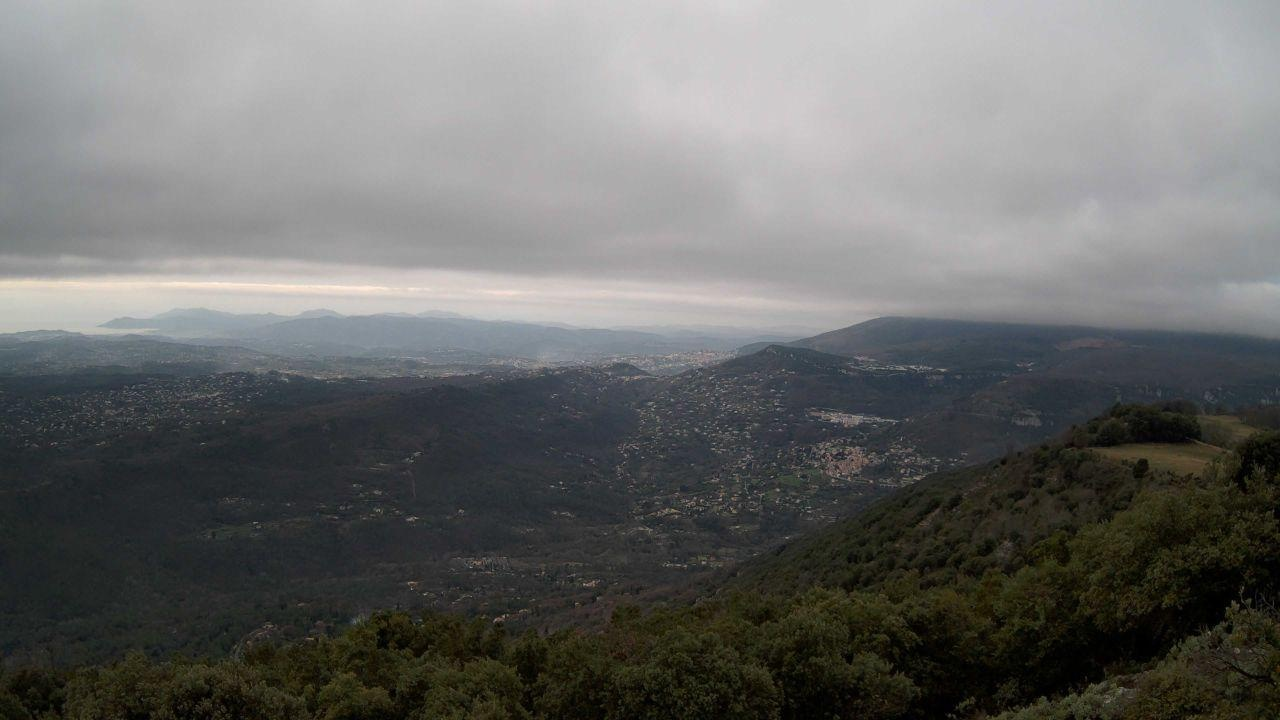
Fire: no
Smoke: no